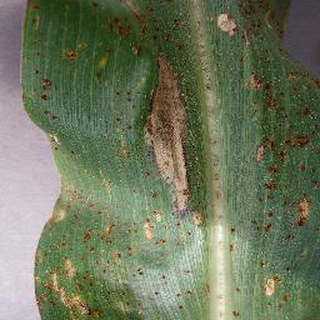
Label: corn_northern_leaf_blight